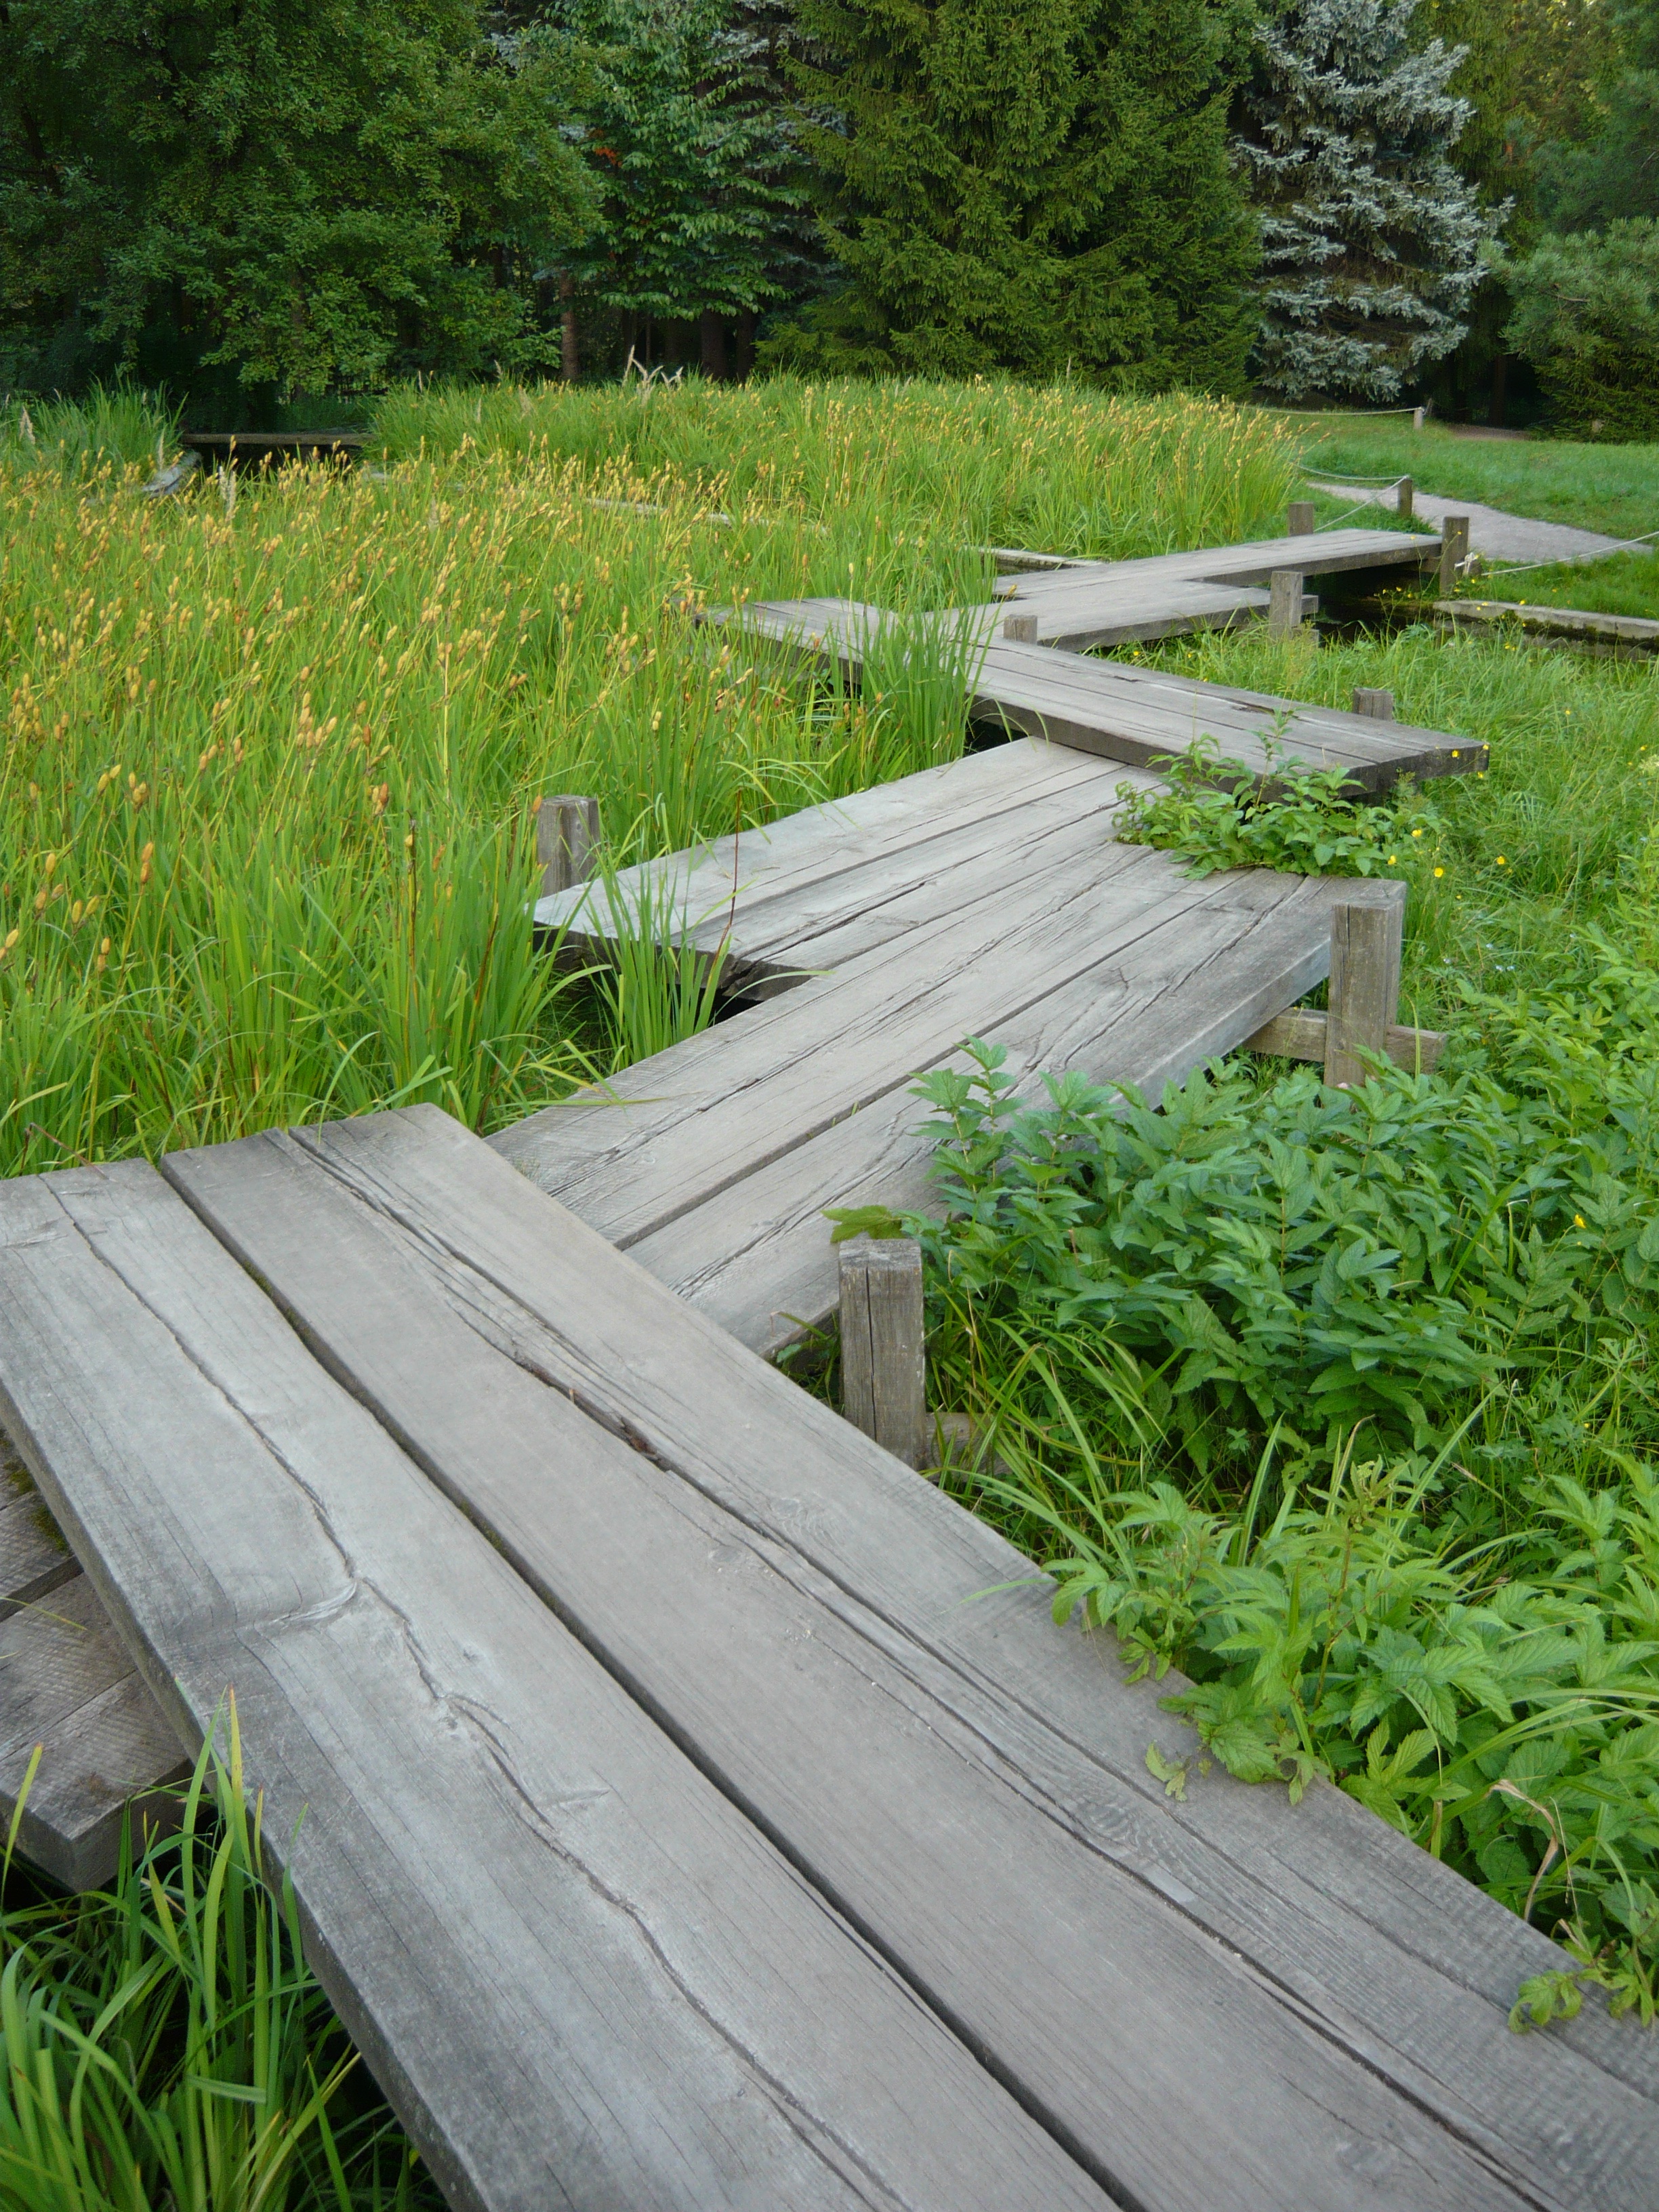
grass, bridge, lawn, walkway, backyard, garden, japan, waterway, wooden, wetland, habitat, yard, gangway, outdoor structure